First observation of gravitational waves

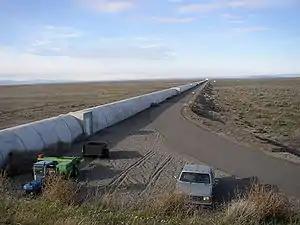
Northern arm of the LIGO Hanford Gravitational-wave observatory

Direct observation of gravitational waves was not possible for many decades following their prediction, due to the minuscule effect that would need to be detected and separated from the background of vibrations present everywhere on Earth. A technique called interferometry was suggested in the 1960s and eventually technology developed sufficiently for this technique to become feasible.